Biblioteca Marciana

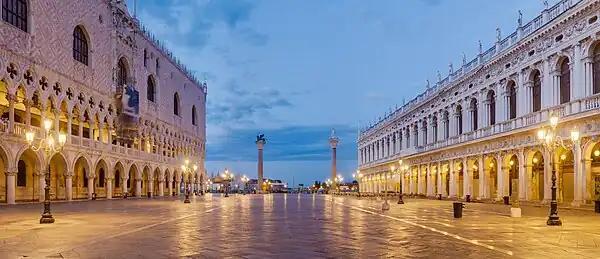
The Doge's Palace (left) and the Marciana Library (right)

Rather than a two-dimensional wall, the façade is conceived as an assemblage of three-dimensional structural elements, including piers, arcades, columns, and entablatures layered atop one another to create a sense of depth, which is increased by the extensive surface carvings. These are the work of Sansovino's collaborators, including Danese Cattaneo, Pietro da Salò, Bartolomeo Ammannati, and Alessandro Vittoria. Male figures in high relief are located in the spandrels on the ground floor. With the exception of the arch in correspondence to the entry of the library which has Neptune holding a trident and Aeolus with a wind-filled sail, these figures represent allegories of non-specific rivers, characterized by the cornucopias and the urns with water flowing out. The enlarged keystones of the arches on the ground floor alternate between lions’ heads and the heads of pagan divinities (Ceres?, Pan, Apollo, Diana, Mercury, Minerva, Venus, Mars, Juno?, Jupiter, Saturn, and Phanes). In low relief, the underarches have either mythological scenes, mostly related to the divinity in the keystone, or grotesques. The spandrels on the upper floor have allegorical female figures with wings. These are in mid relief, thus creating the illusion that they are further from the viewer. The upright structural axes, consisting of the succession of columns and pedestals, become progressively lighter. This all serves to emphasize the verticality and counterbalance the long, horizontal succession of arcades.